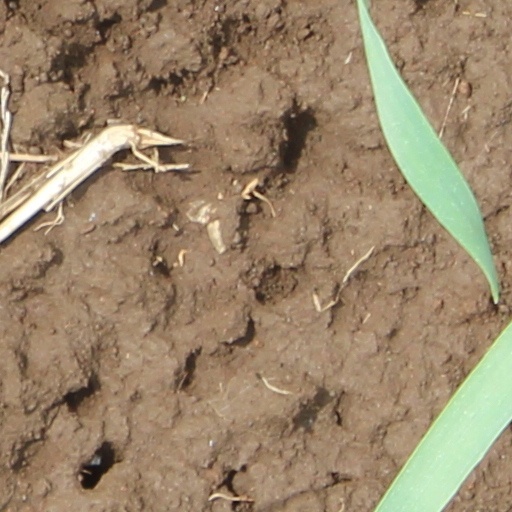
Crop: wheat